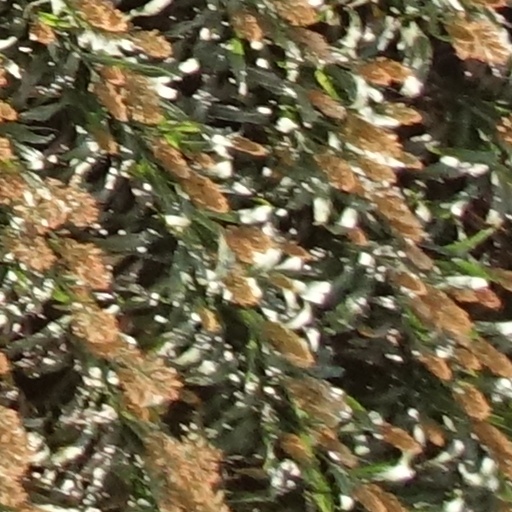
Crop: sorghum